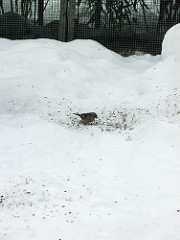
Flower: daisy